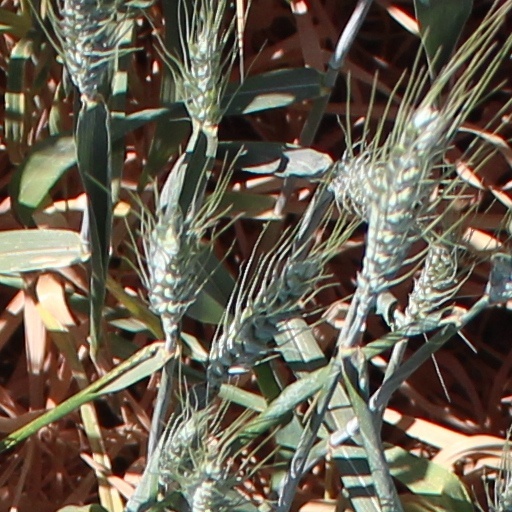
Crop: wheat